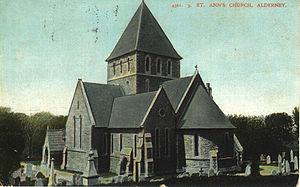
Sir George Gilbert Scott, est un architecte anglais. Il fut l'un des architectes les plus prolifiques qu'a produit le Royaume-Uni ayant construit, rénové ou agrandi pas moins de 800 édifices principalement religieux.